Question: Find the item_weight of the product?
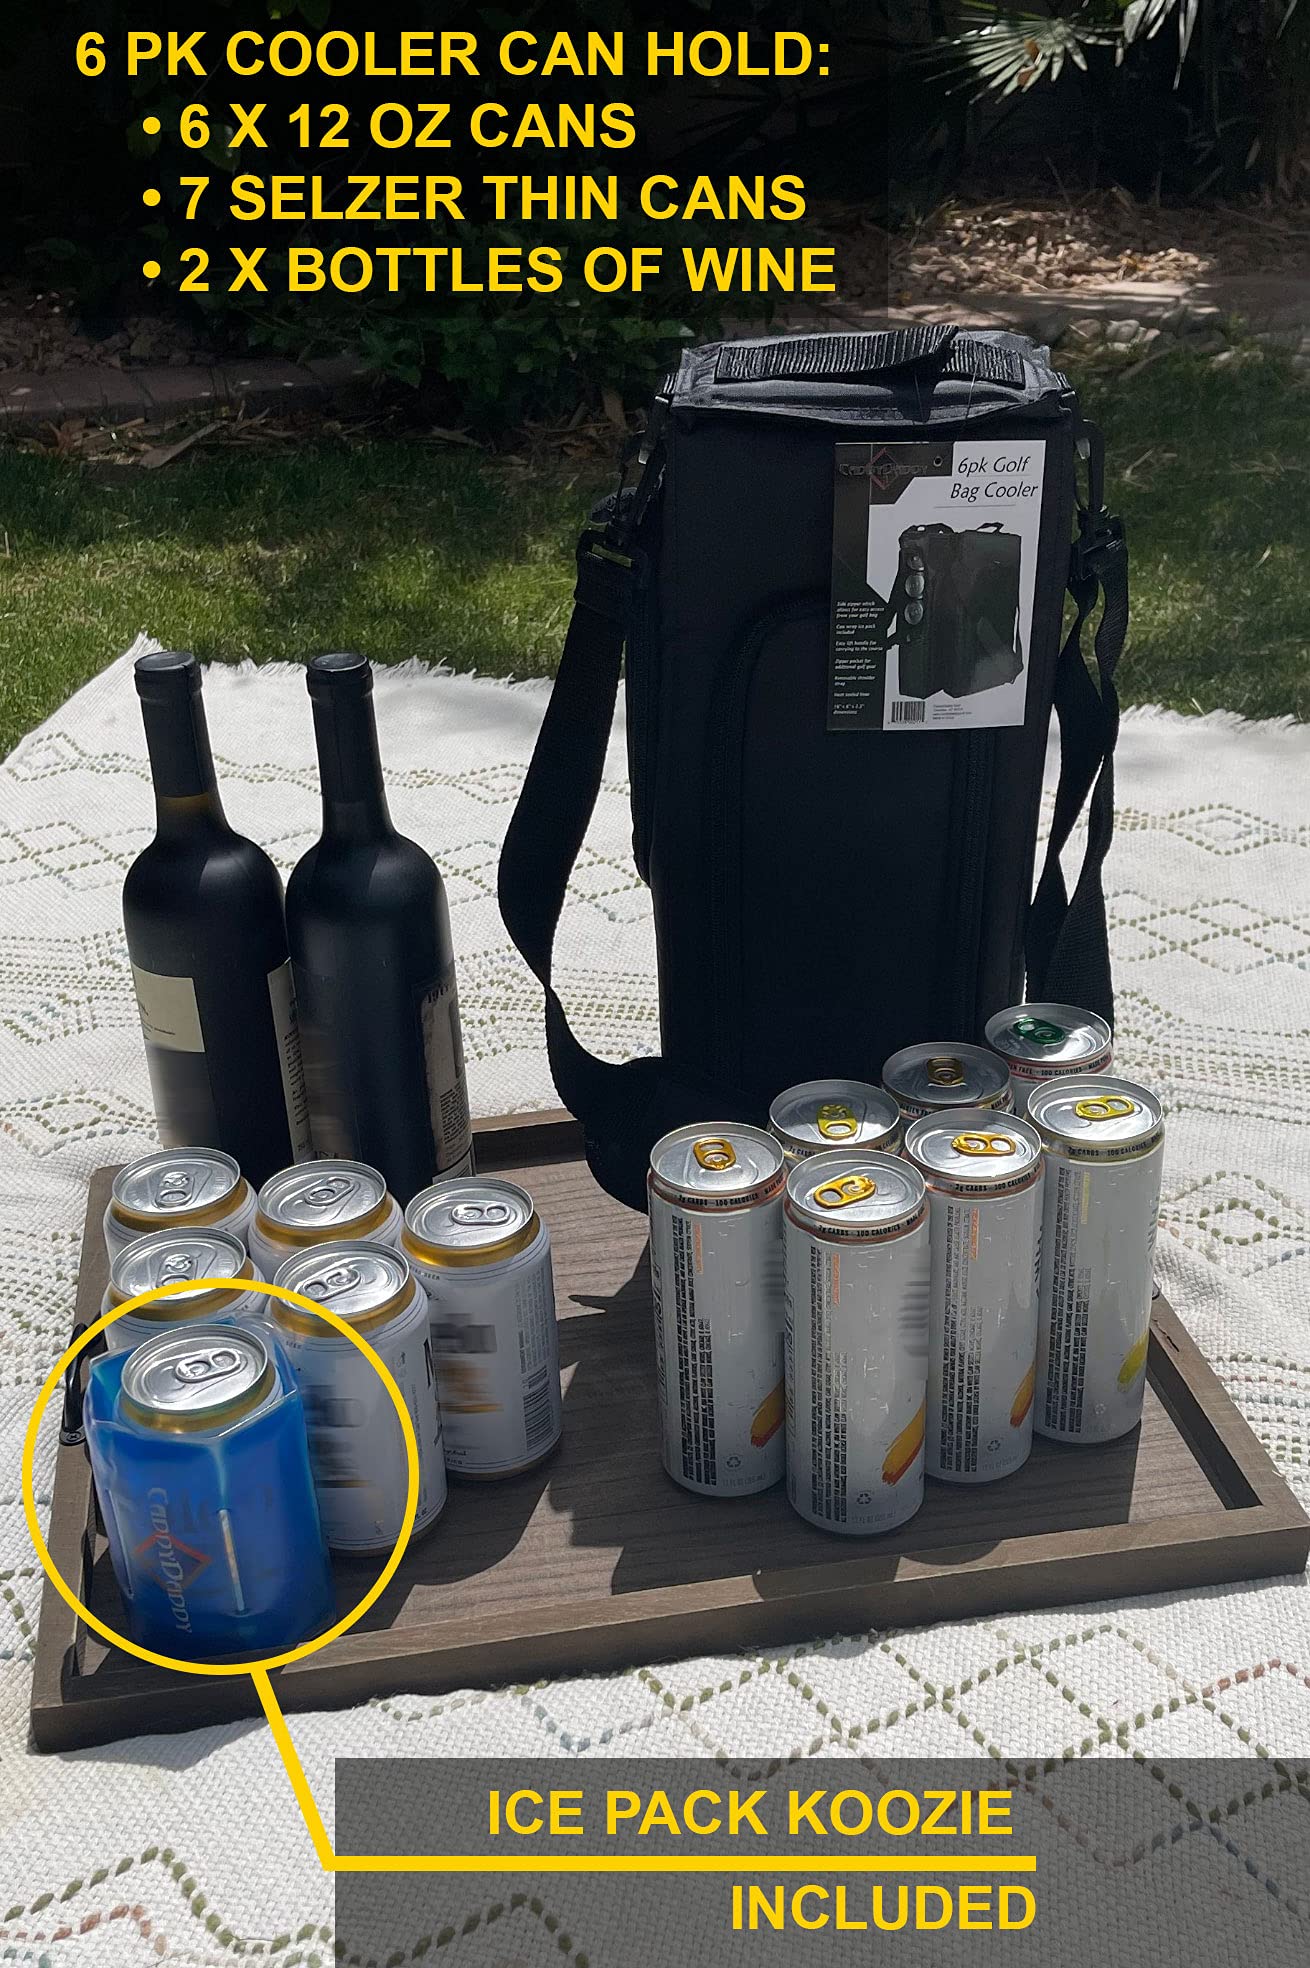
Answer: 12.0 ounce